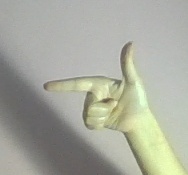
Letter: yaa